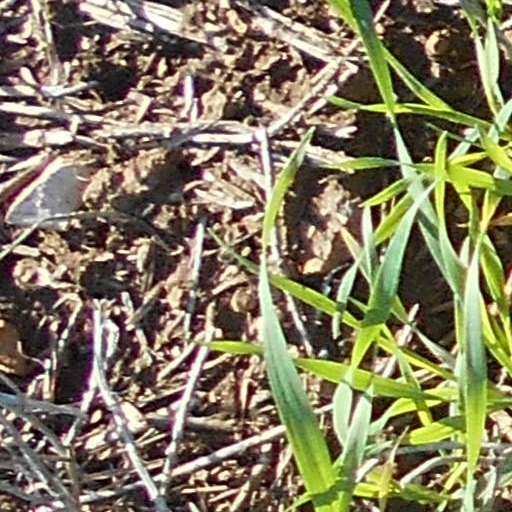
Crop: wheat